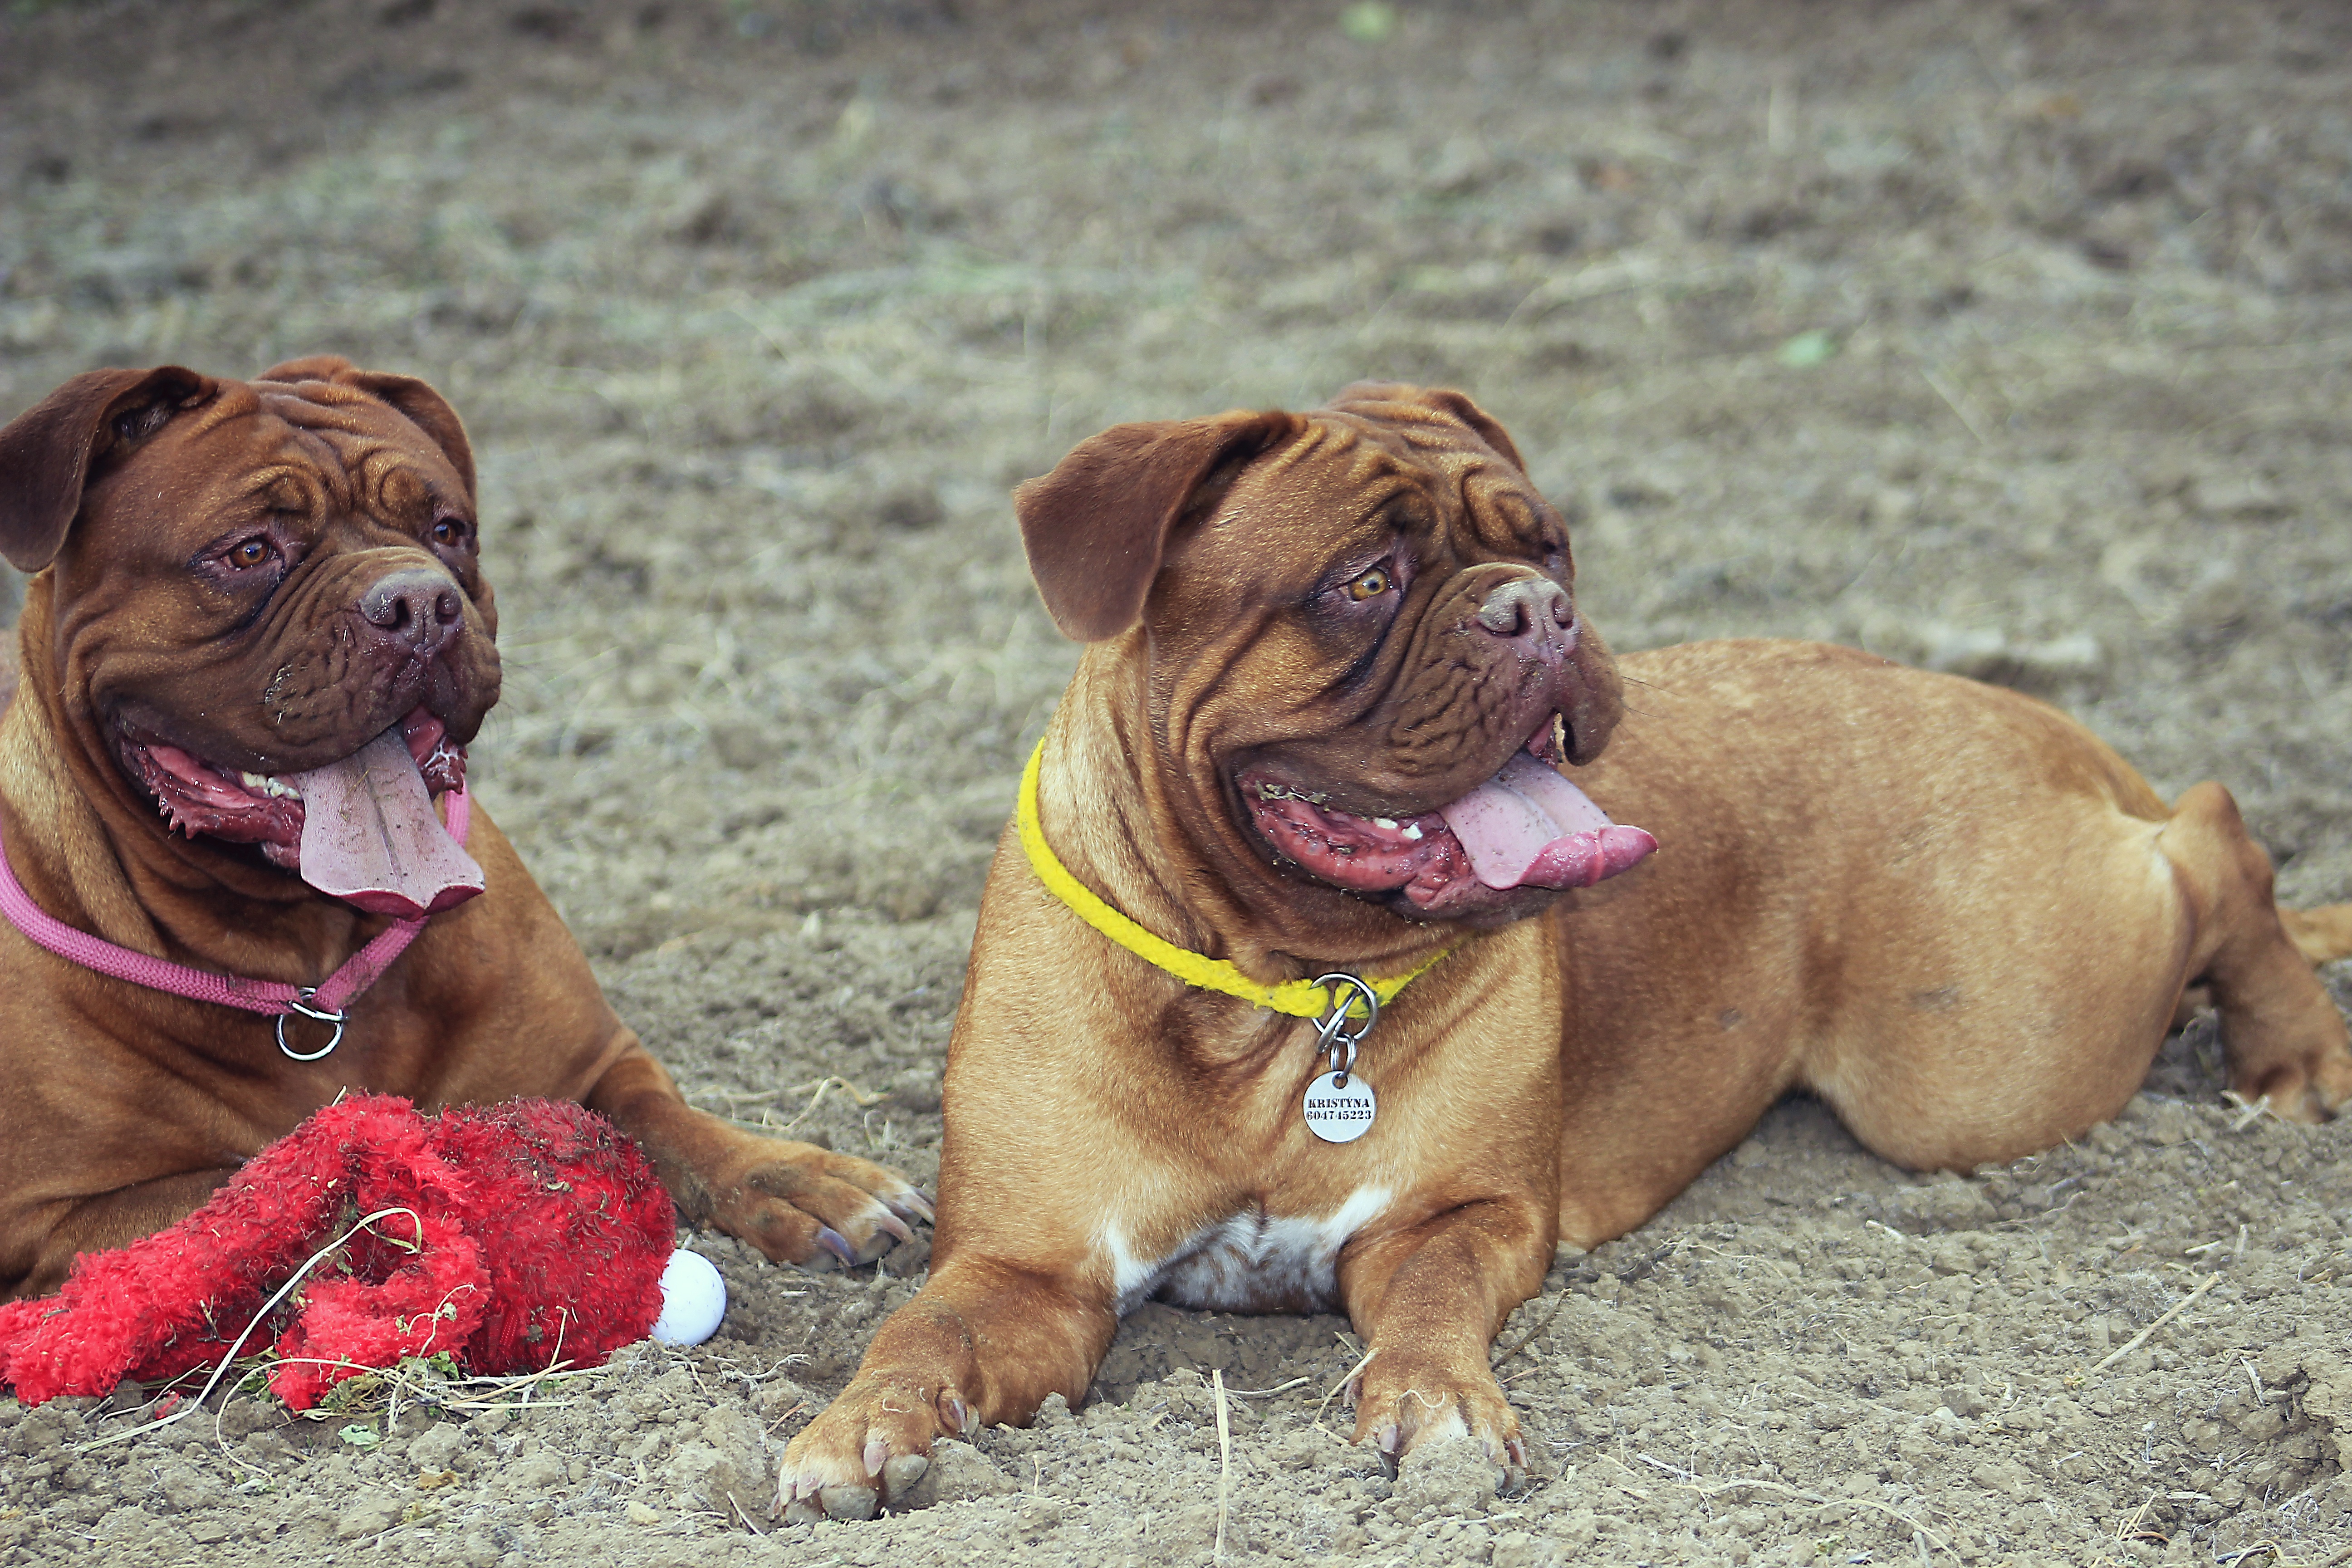
nature, open, home, puppy, dog, animal, cute, summer, pet, portrait, studio, brown, mammal, bulldog, mouth, outdoors, sad, sunny, de, french, background, head, vertebrate, bordeaux, dog breed, guard dog, the language of the, mastiffs, mastiff, are you looking for, bullmastiff, old english bulldog, dogue de bordeaux, dog like mammal, carnivoran, dog crossbreeds, olde english bulldogge, toy bulldog